Bemani

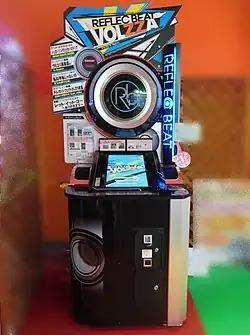
A "Reflec Beat VOLZZA" arcade cabinet

"Reflec Beat" was first released on November 4, 2010. Its gameplay is similar to air hockey, but "Reflec Beat" uses fingers. Players must touch circular symbols that match the color of their line moving to the player at the right time. It features a one-on-one matching system. Mobile adaptations for iOS were made in 2011, with Japan receiving "Reflec Beat Plus" and international regions receiving a localized version called "Reflec Beat +" in 2012. Like "Jukebeat", "Reflec Beat +" contains a more restricted song list, with no licensed tracks at all.